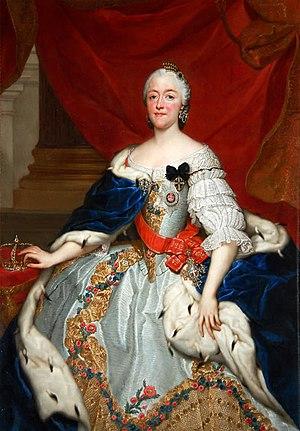
Portrait of Marie-Antoinette de Bavière (1724-1780).
Marie-Amélie d'Autriche, née le 22 octobre 1701 à Vienne, morte le 11 décembre 1756 à Munich, fut impératrice du Saint-Empire, reine de Germanie et de Bohême et électrice de Bavière. Archiduchesse d'Autriche par sa naissance, elle est la fille de l'empereur Joseph Iᵉʳ et de l'impératrice Wilhelmine-Amélie de Brunswick-Lunebourg.
Marie-Antoinette de Bavière, née le 18 juillet 1724, décédée le 23 avril 1780, était une princesse de Bavière, mais aussi une compositrice, chanteuse, joueuse de clavecin et mécène, connue notamment pour ses opéras Il trionfo della fedeltà et Talestri, regina delle amazoni. Elle fut régente de Saxe de 1763 à 1768.